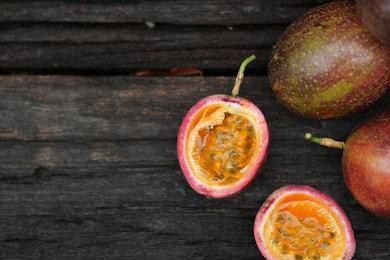
Label: passion_fruit